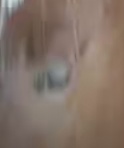
Face region: eyes (orbital_tightening_and_eye_area)
Pain indicator: obviously_present